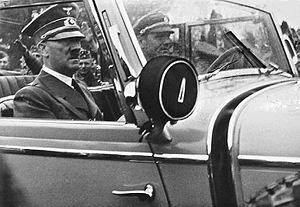
Erich Kempka, né le 16 septembre 1910 à Oberhausen et mort le 24 janvier 1975 à Freiberg am Neckar, était le chauffeur personnel d'Adolf Hitler de 1934 à 1945.